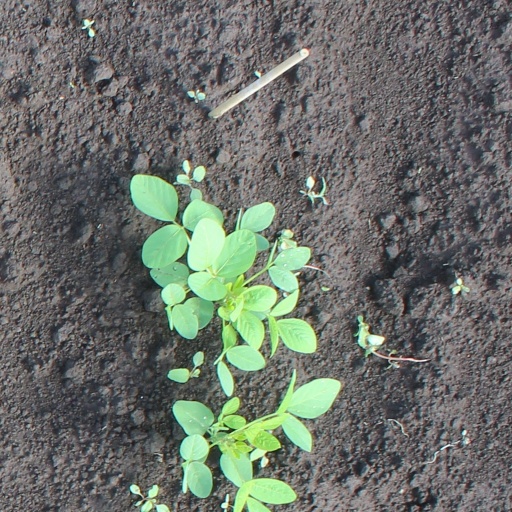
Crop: soybean